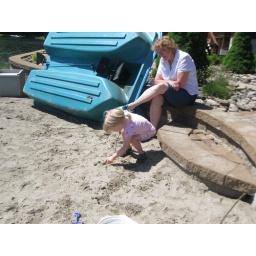
Playing in the sand at Grandma & Grandpa's house